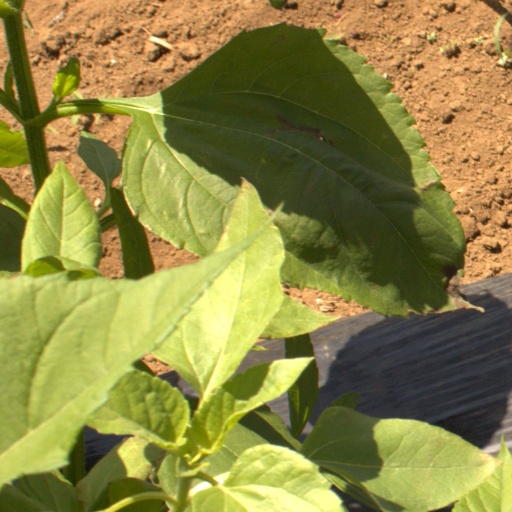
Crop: Jerusalem artichoke